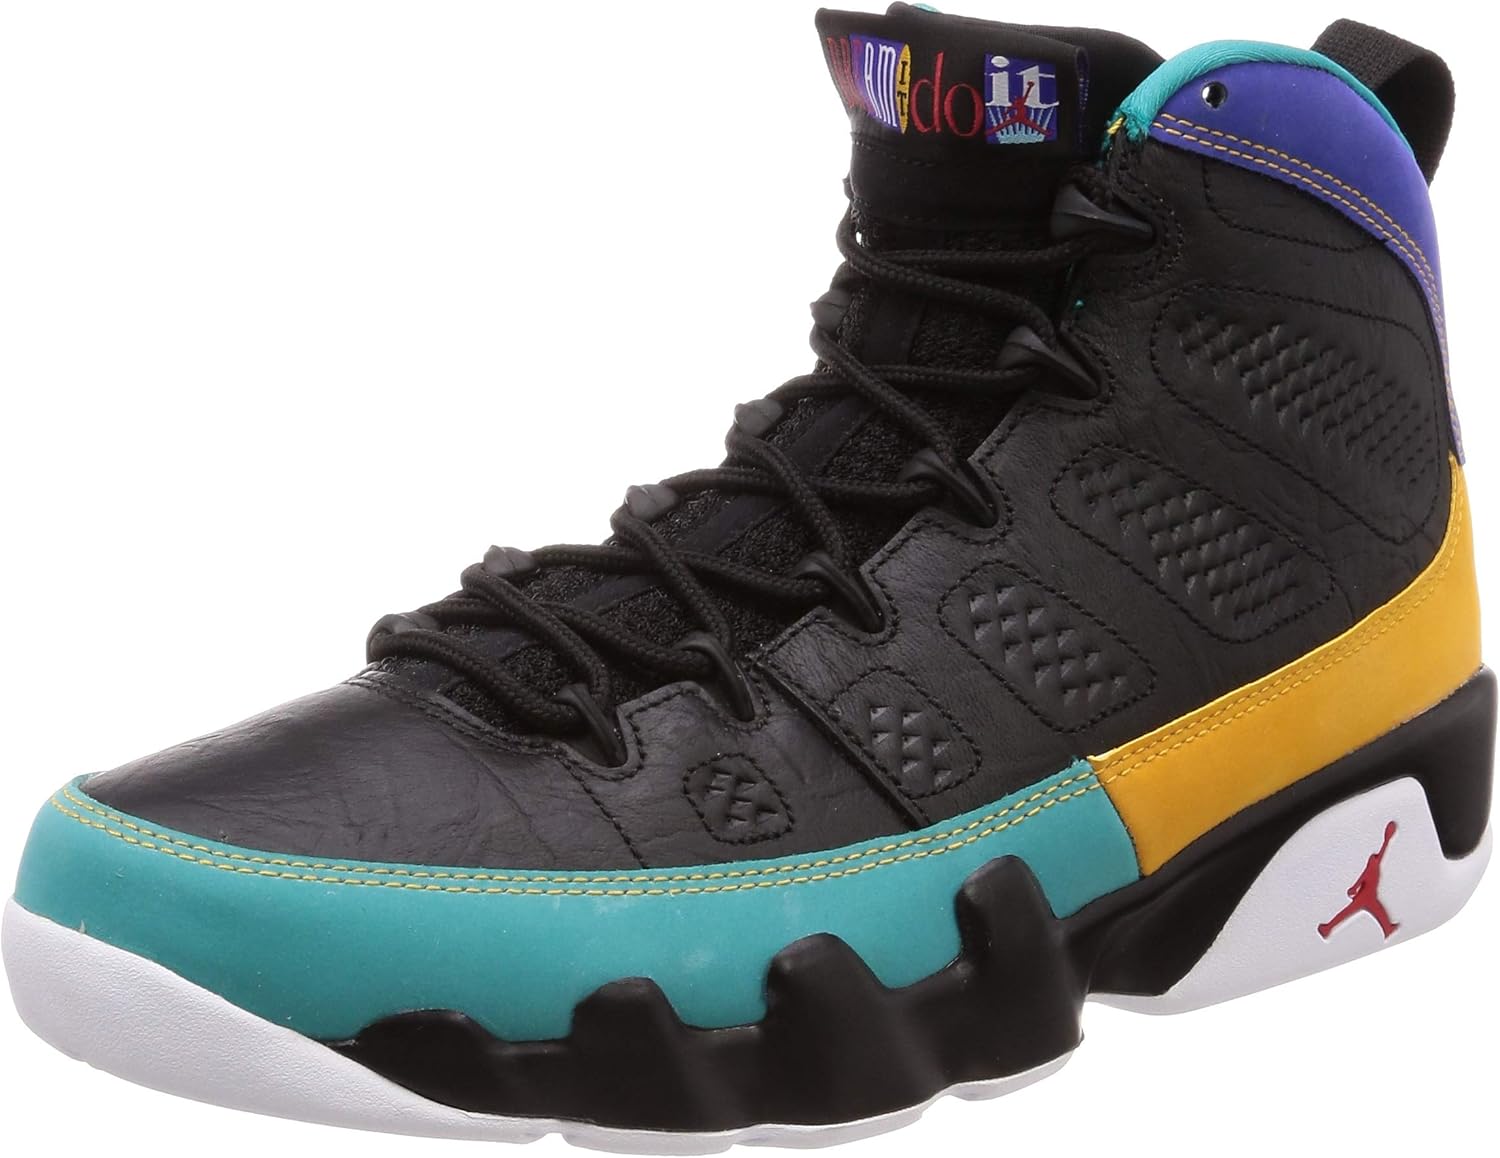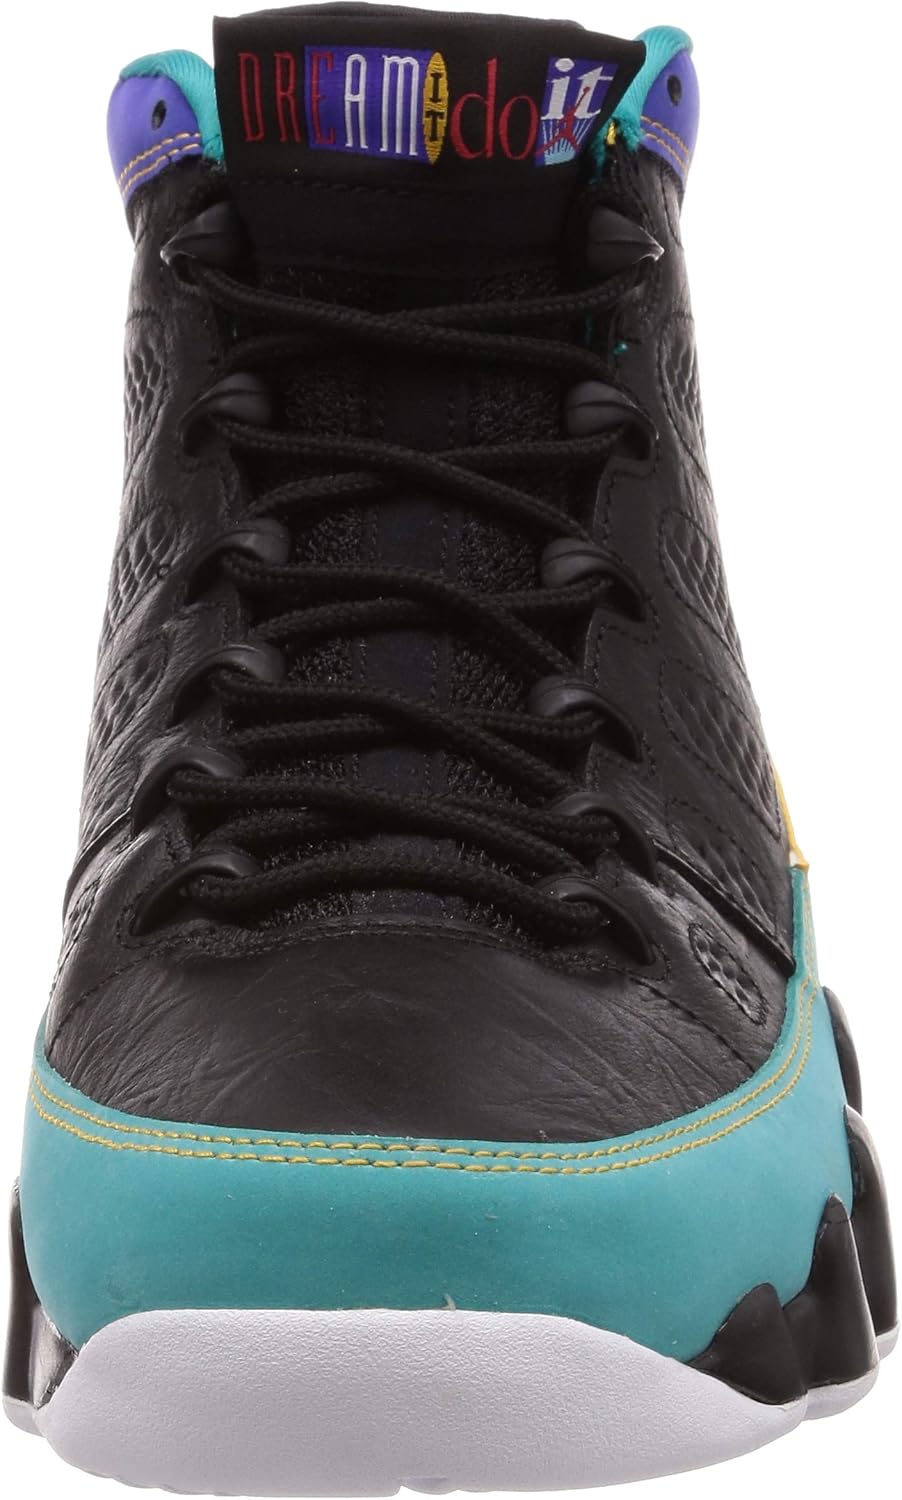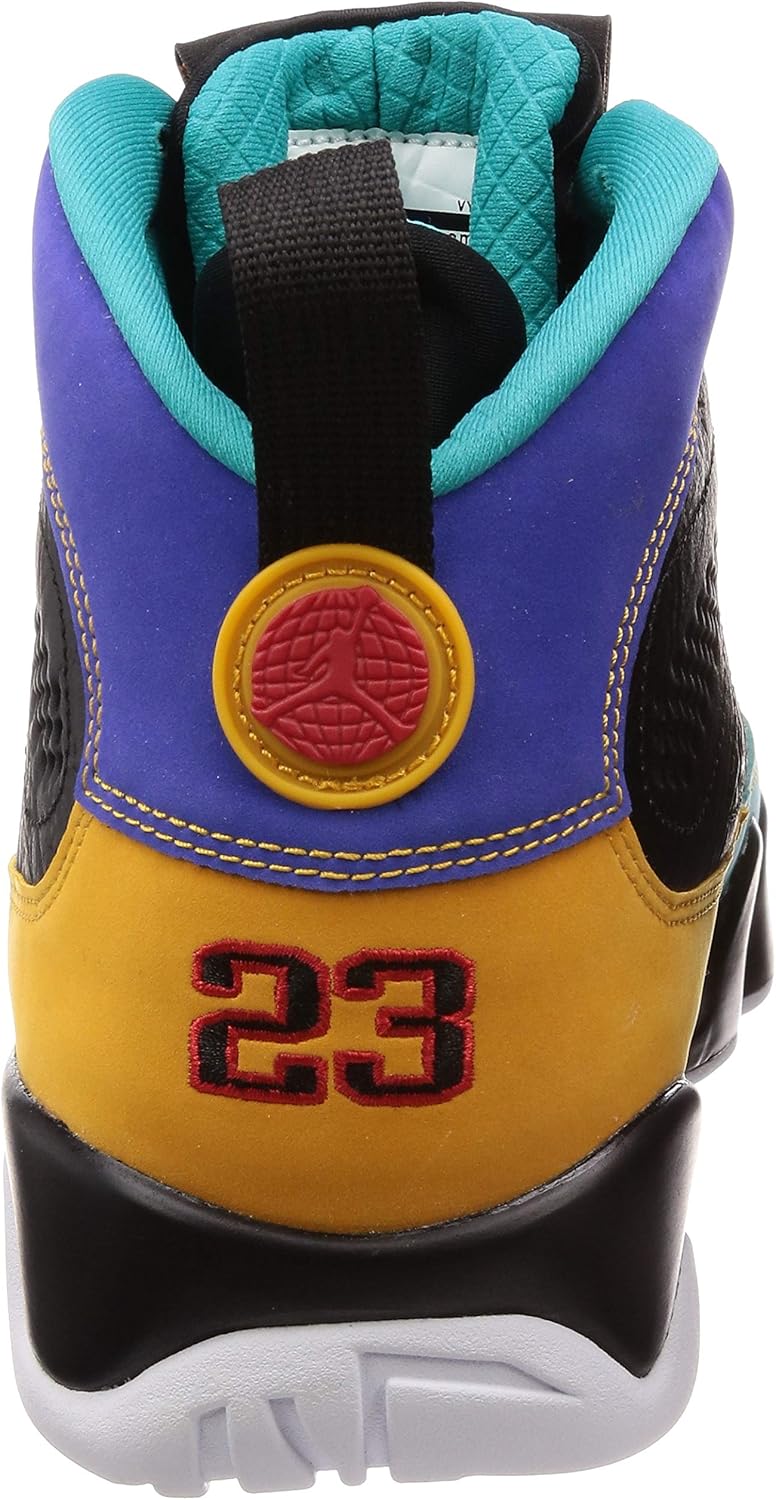
Jordan Mens Air 9 Retro 302370 065 Dream It, Do It - Size 13
Category: AMAZON FASHION
Brand: Air Jordan Model: Air Jordan 9 Retro Nickname: 'Dream It, Do It' Colorway: Black / University Red SKU: 302370-065 Release Date: 03/09/2019
Features: Leather sole